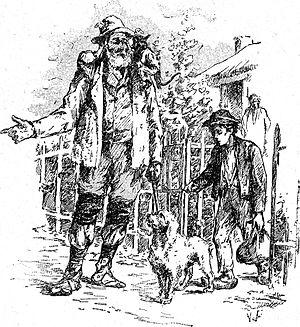
Sans famille est un roman français d’Hector Malot, paru en 1878 chez Édouard Dentu à Paris.